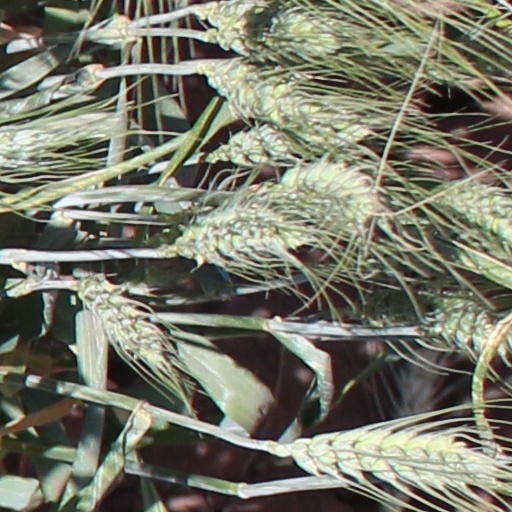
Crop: wheat